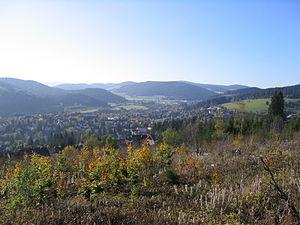
S'étendant sur 205 km de part et d'autre du Rhin, la Route Verte fut créée en 1960 à l'instigation de la France et de l'Allemagne, sur une initiative de Joseph Rey, maire de Colmar. Il s'agissait pour les deux nations d'ajouter une pierre à l'édifice de leur réconciliation en encourageant les voyages transfrontaliers au cœur du terroir, de la gastronomie et de la culture. Elle s'appelle Route Verte selon les sapins qui sont à côté de la route.